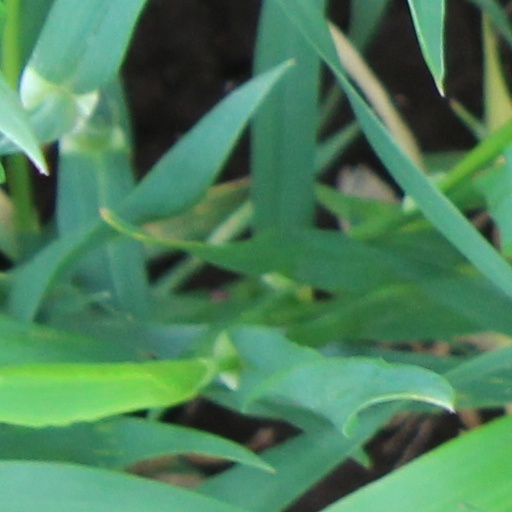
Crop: wheat